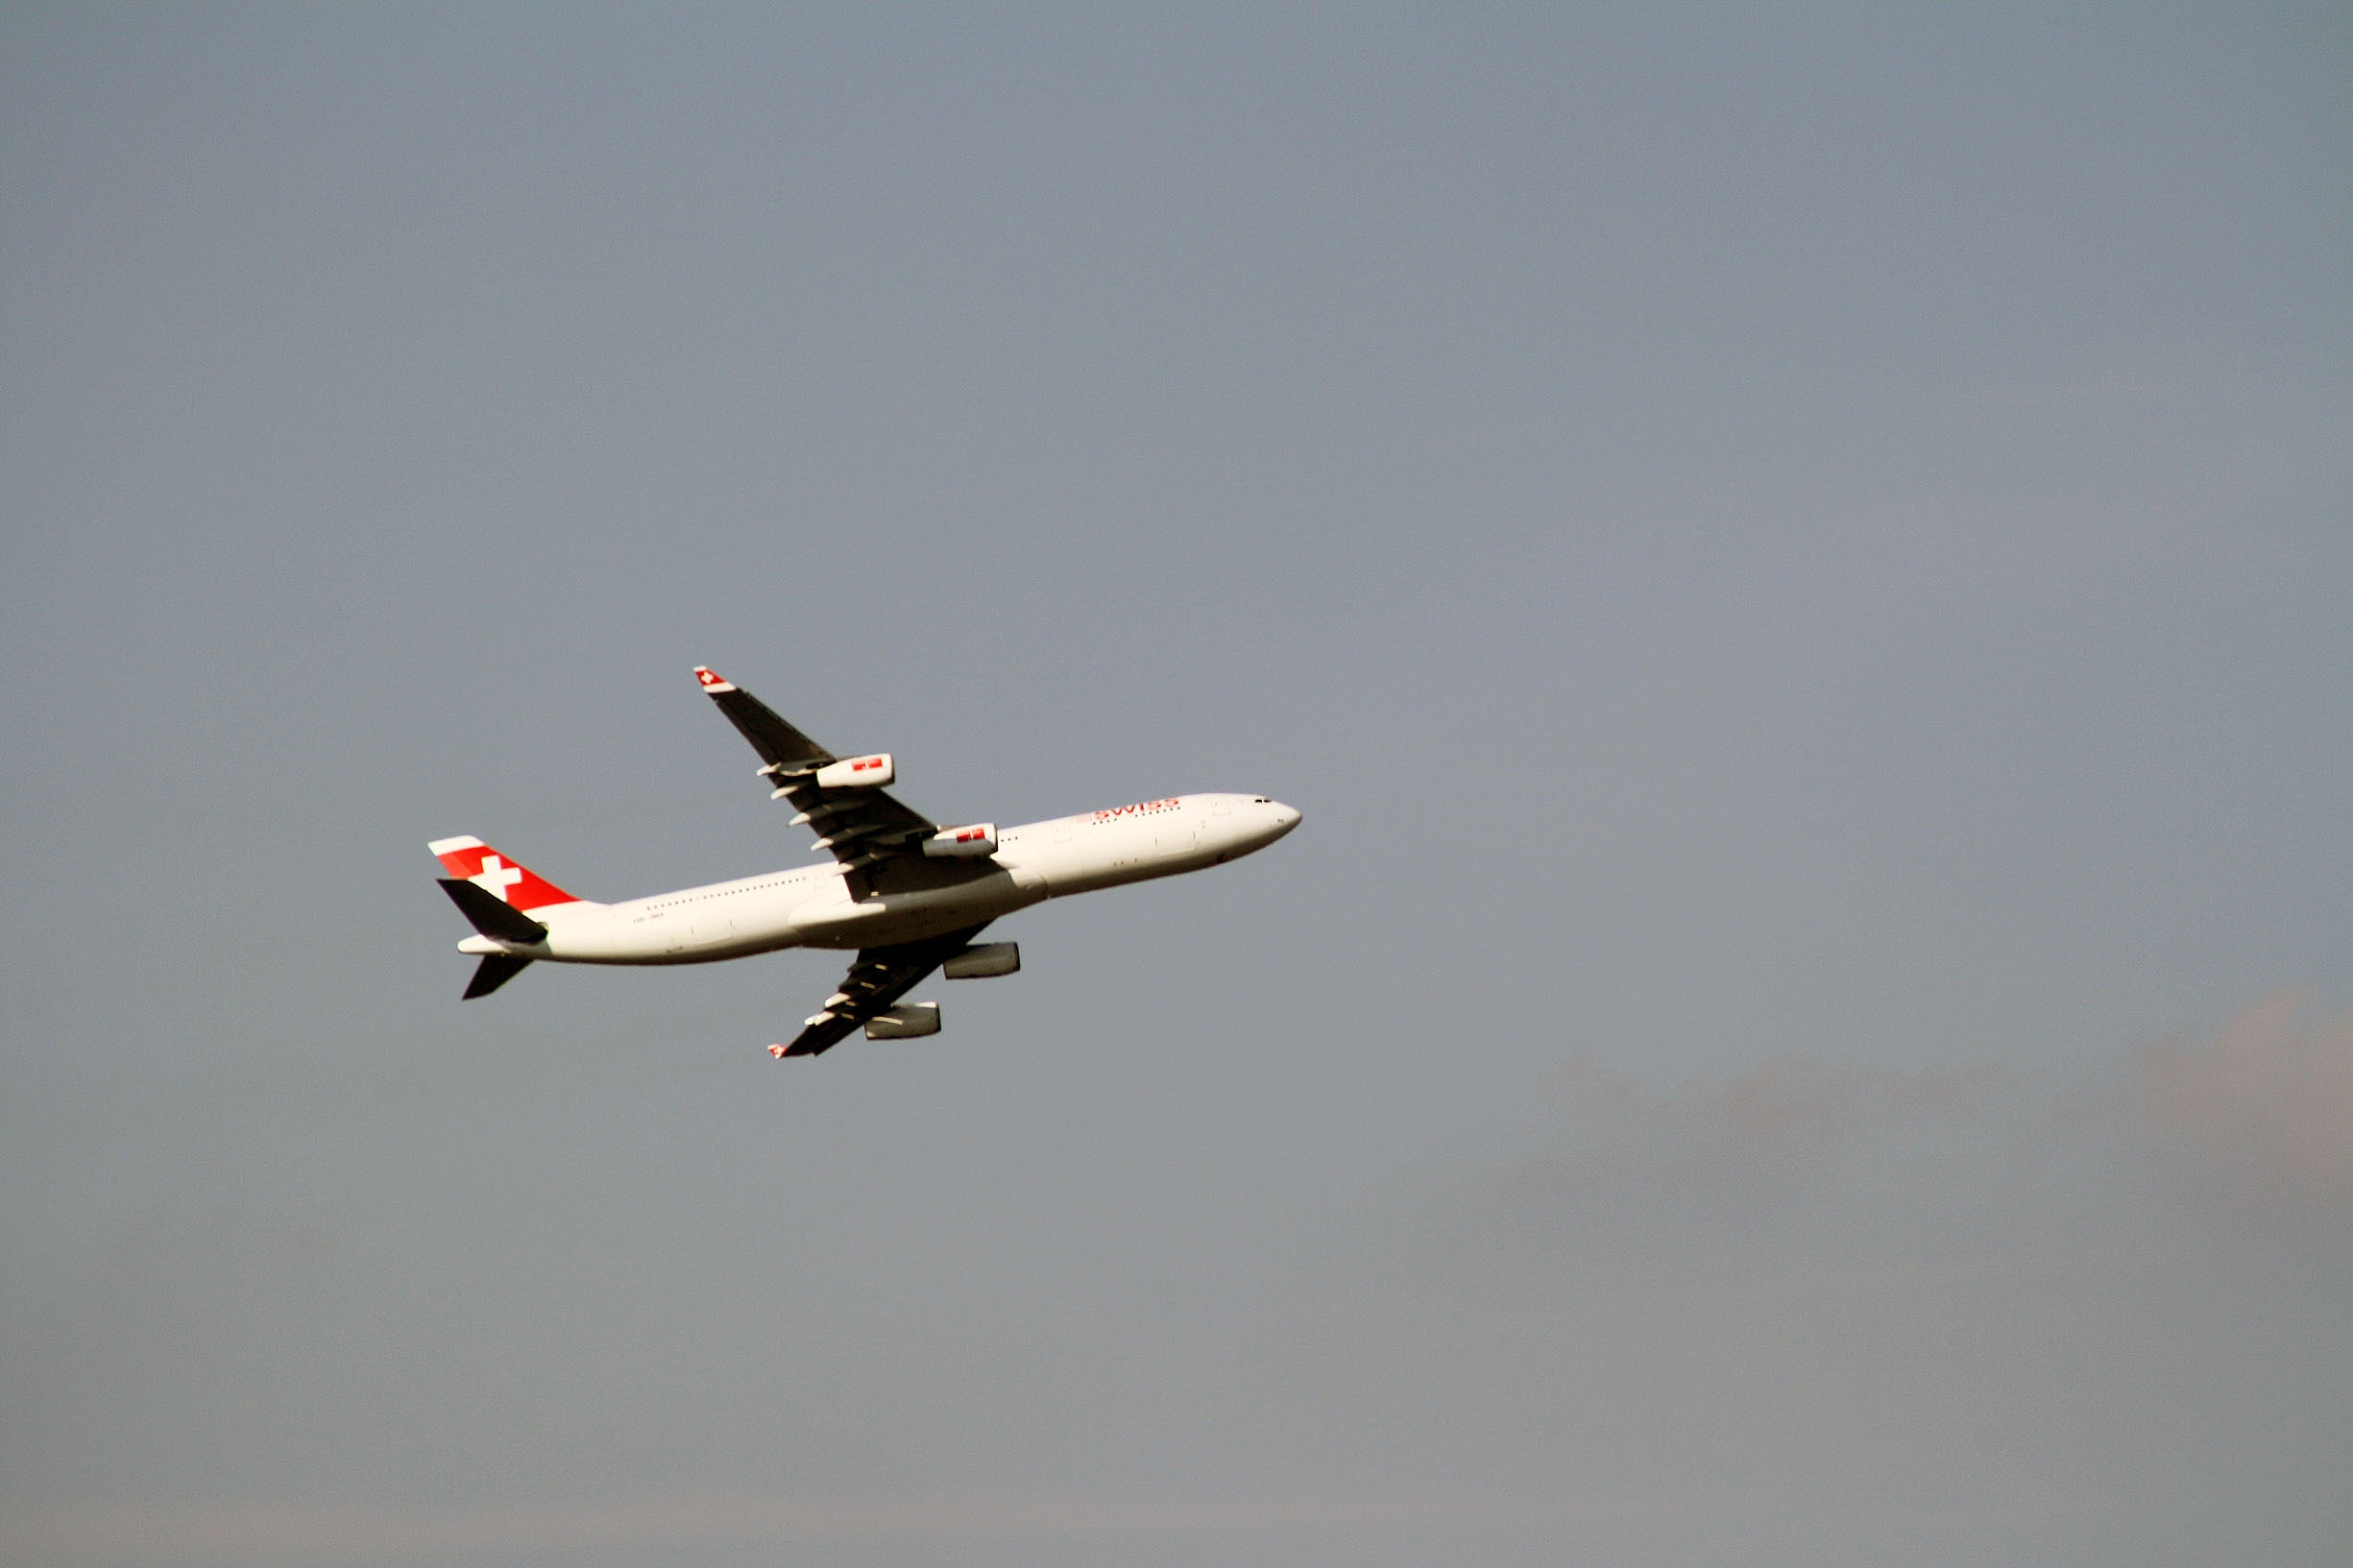
wing, sky, airplane, aircraft, jet, vehicle, airline, aviation, flight, glider, departure, airliner, switzerland, takeoff, air show, air force, jet aircraft, aerobatics, monoplane, air travel, atmosphere of earth, general aviation